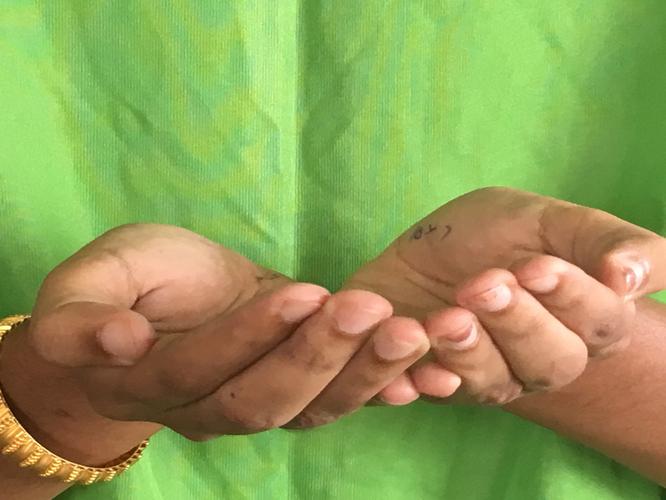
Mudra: Pushpaputa
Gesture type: double_hand